Les vêpres siciliennes

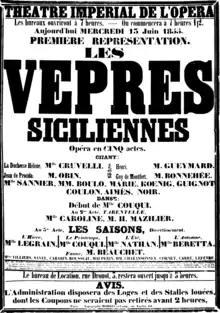
Playbill for the premiere

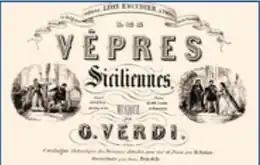
"Les vêpres Siciliennes": cover of the score

The first performance at the Paris Opéra on 13 June 1855 was received to great acclaim. "La Presse" noted: "Verdi's music has conformed to the procedure invented by French genius without losing anything of its Italian ardour.